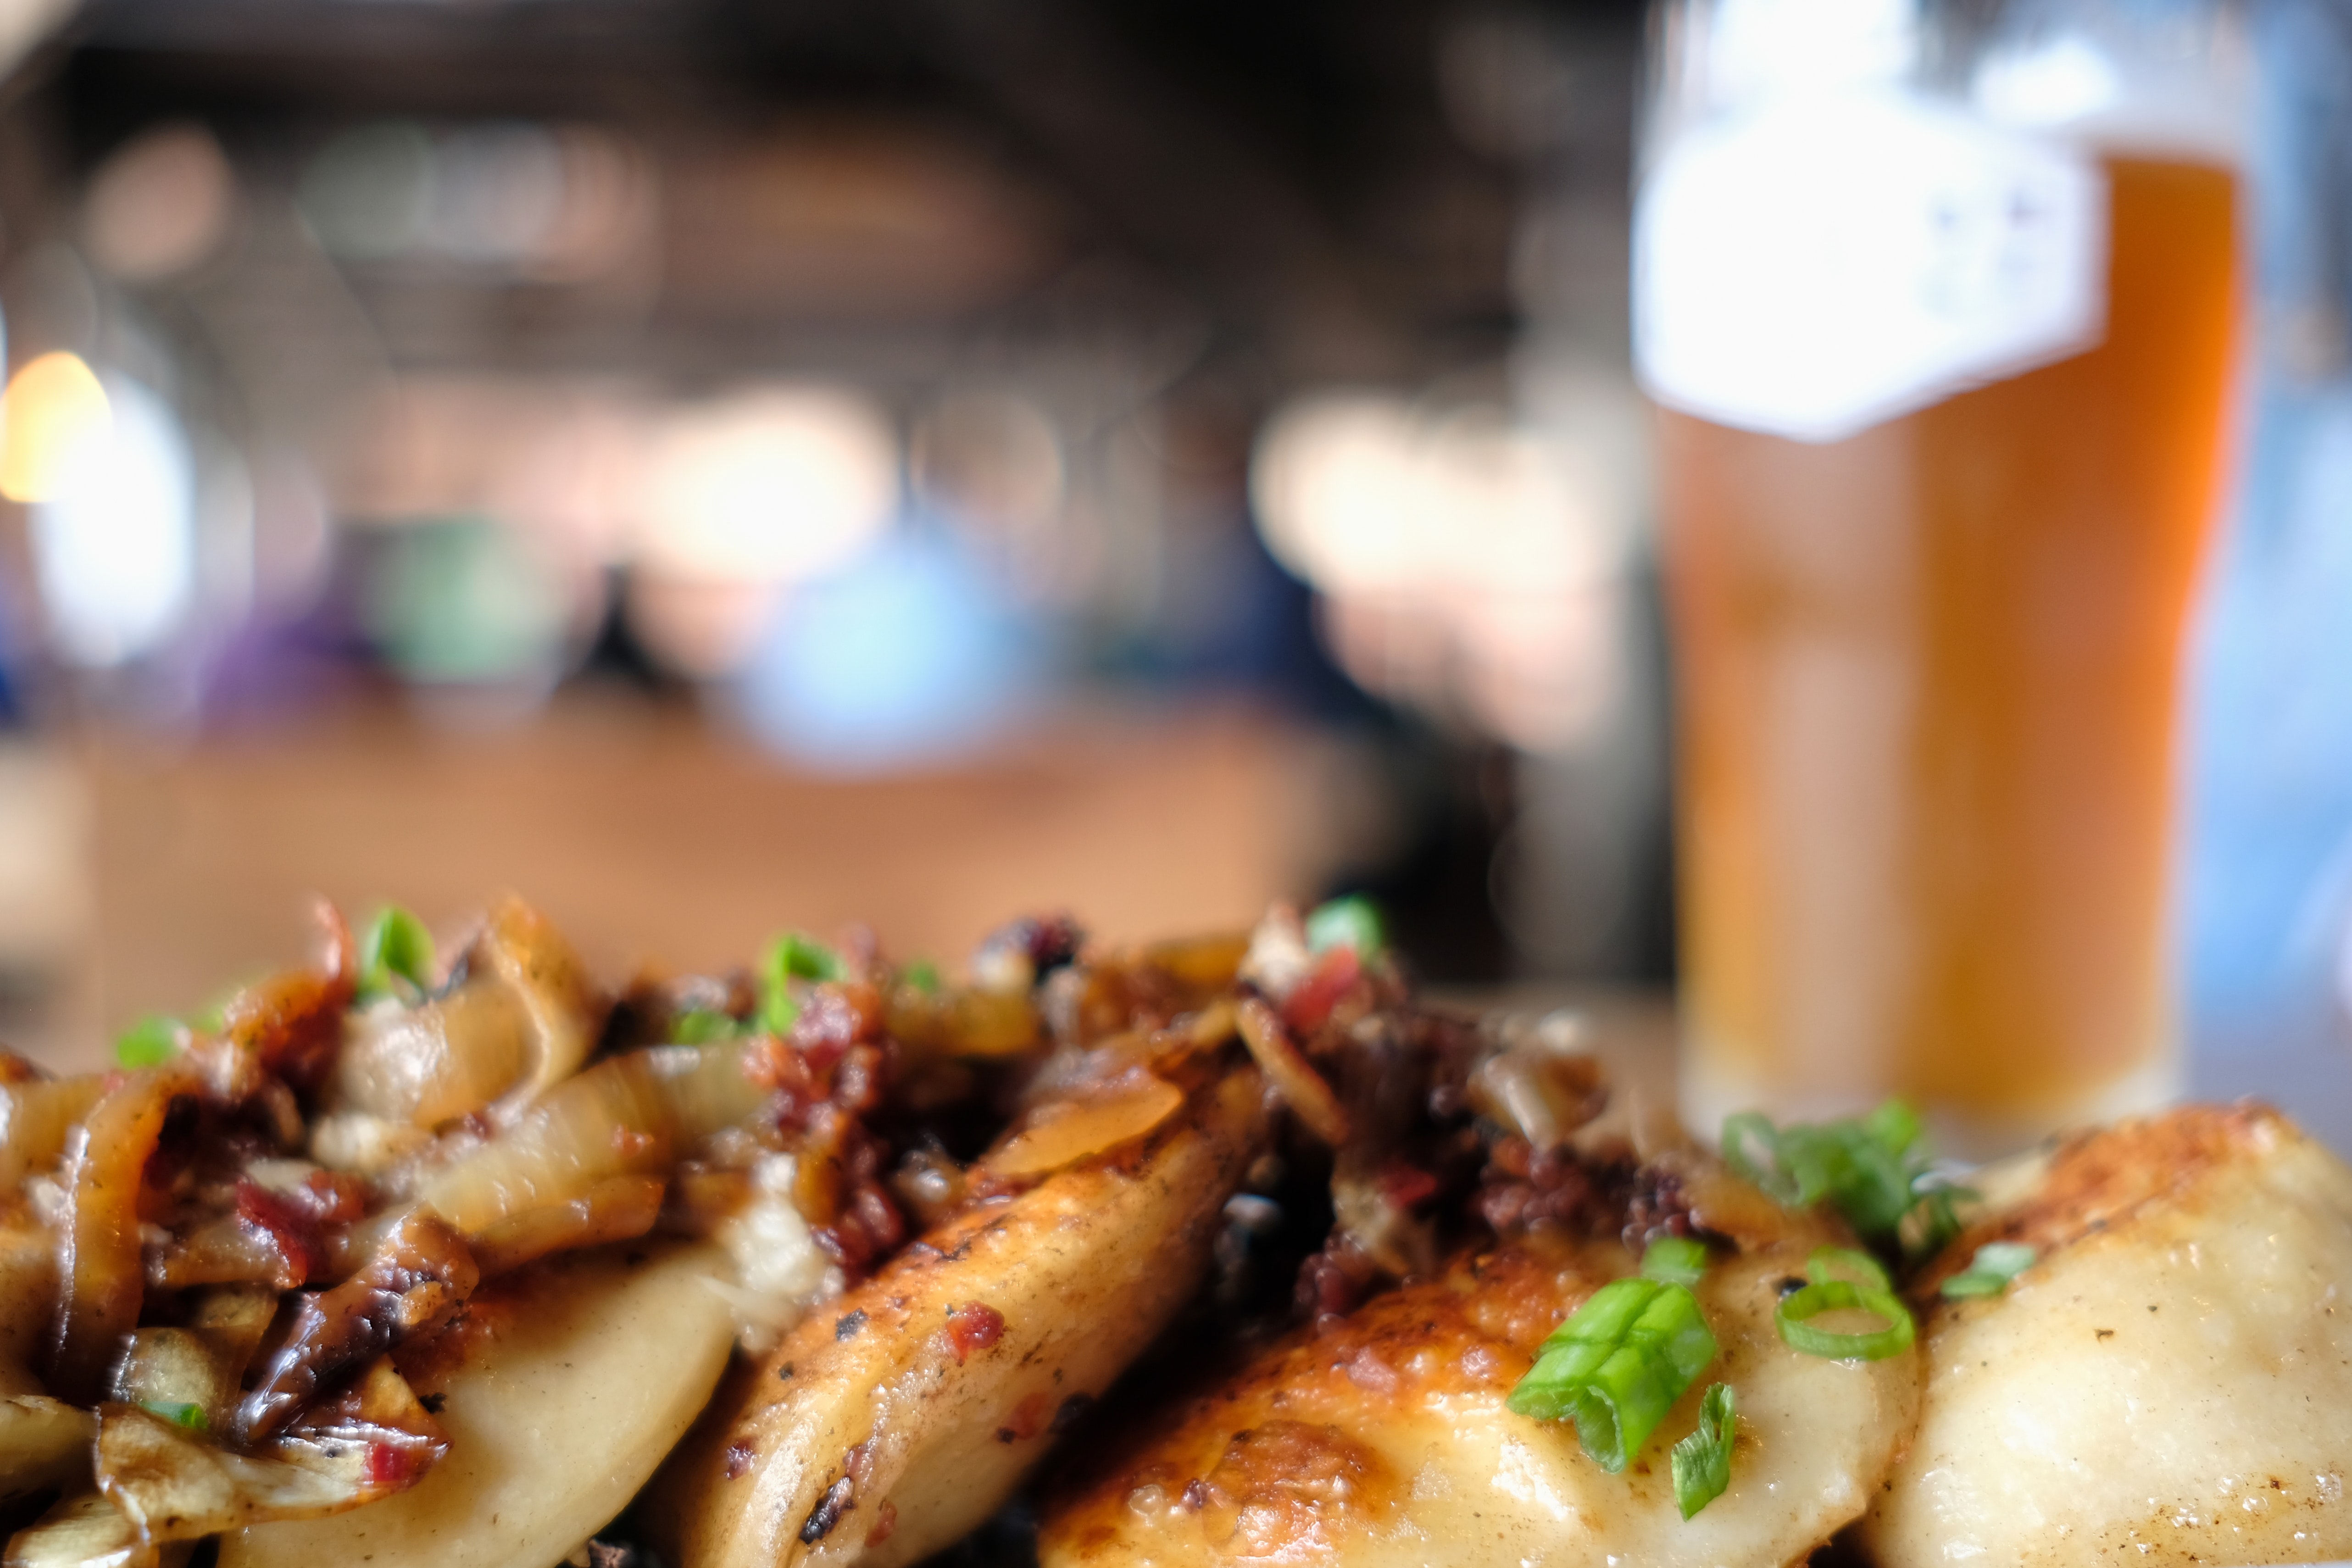
dish, cuisine, food, ingredient, meat, produce, recipe, canadian cuisine, appetizer, brunch